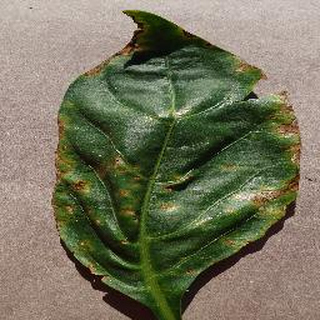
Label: bell_pepper_bacterial_spot